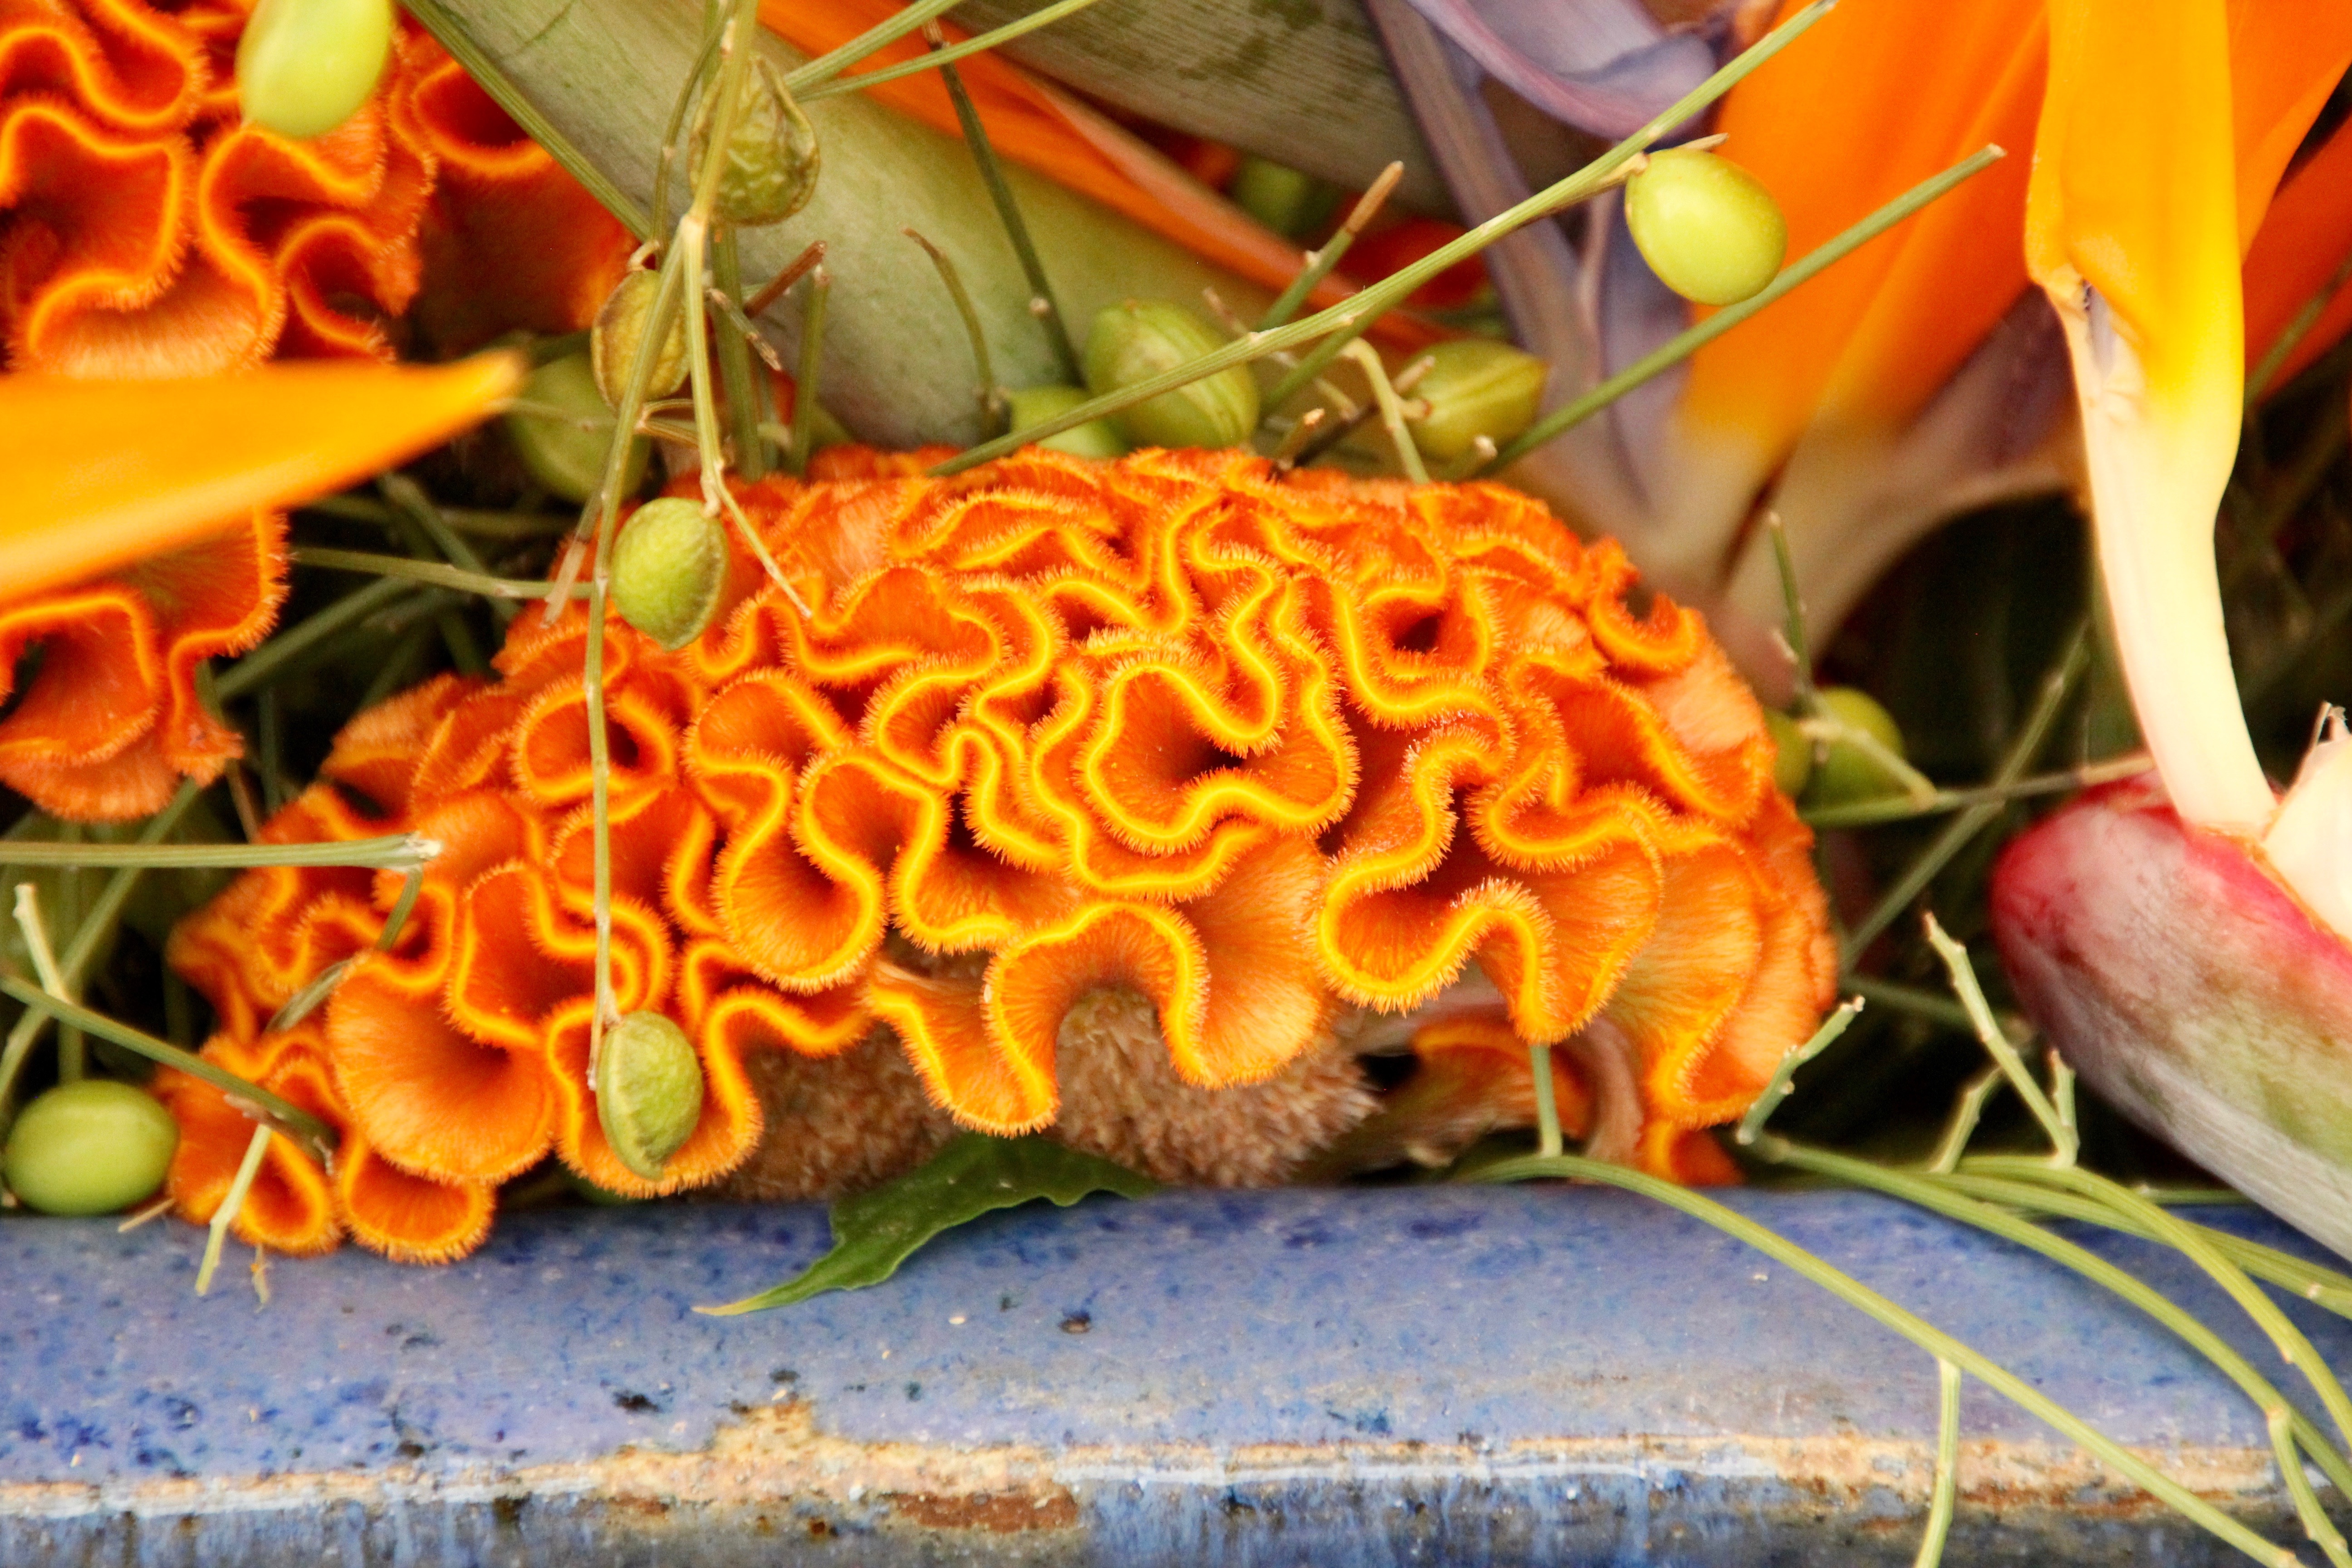
plant, leaf, flower, orange, produce, autumn, flora, macro photography, flowering plant, celosia, celosia argentea, cristata group, brain flower, land plant, medicinal mushroom